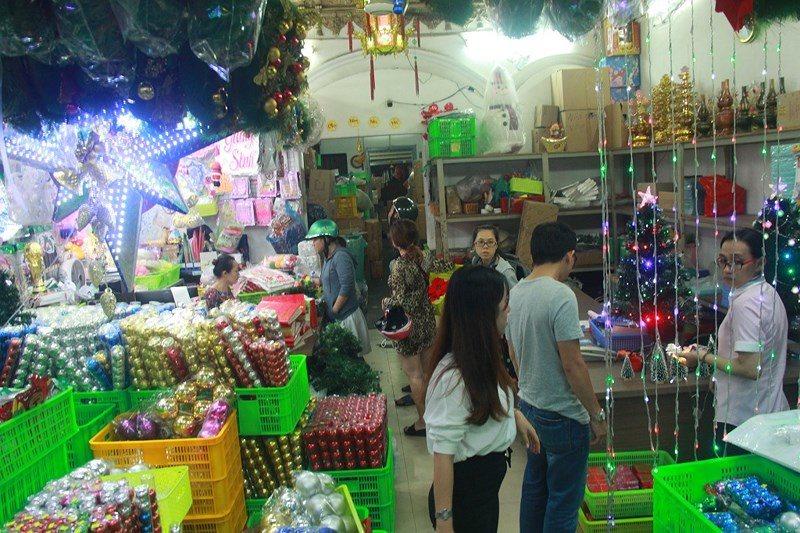
có một vài người đang xuất hiện trong cửa hàng đồ trang trí